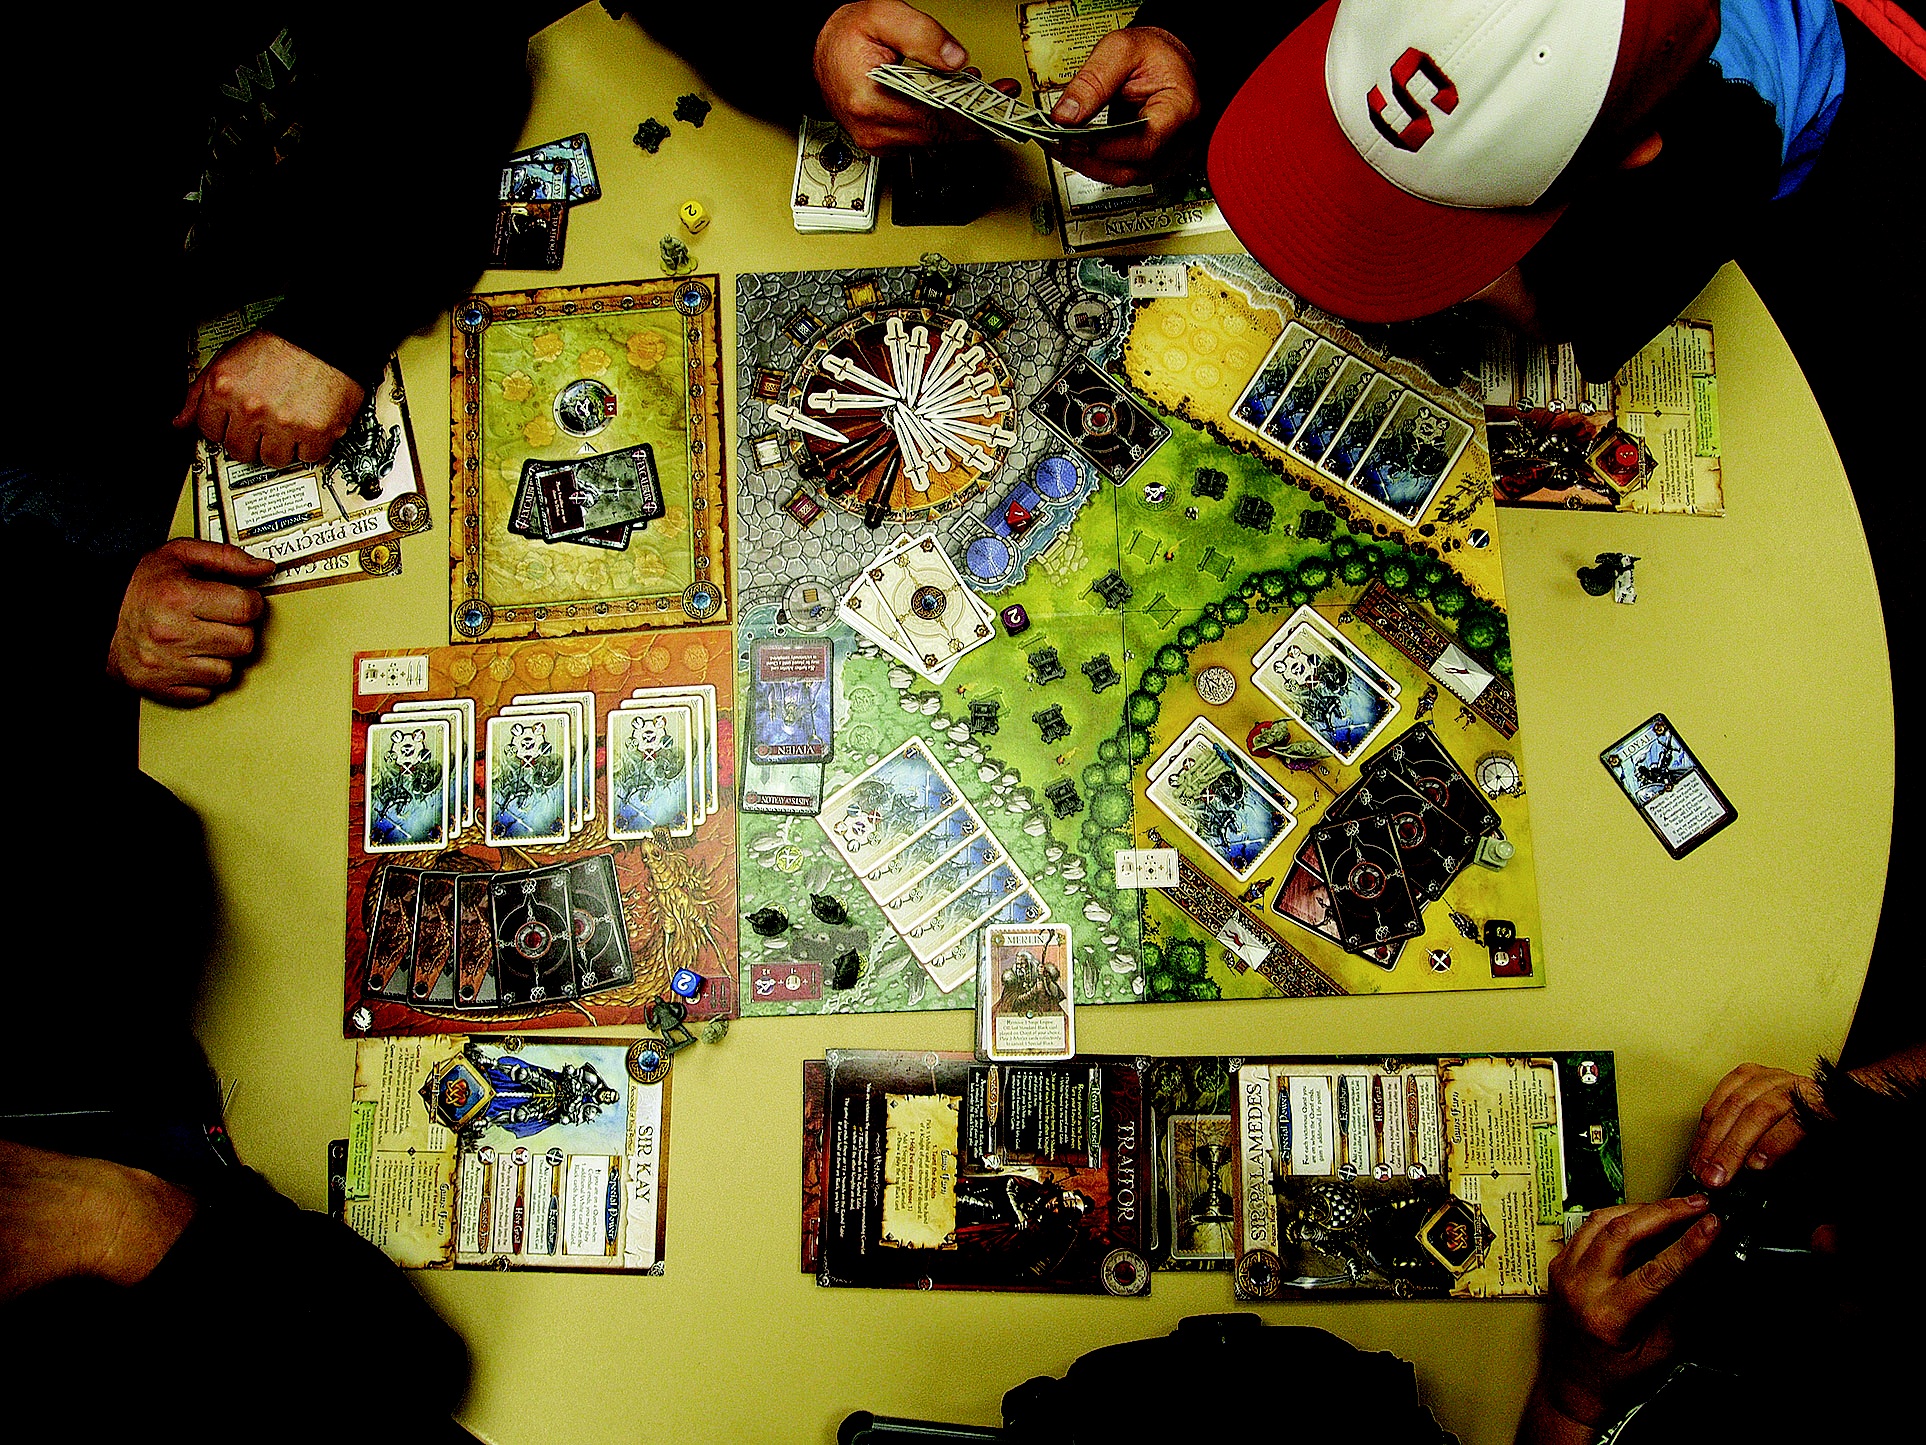
board game, games, comics, camelot, bryce con, family games, indoor games and sports, tabletop game